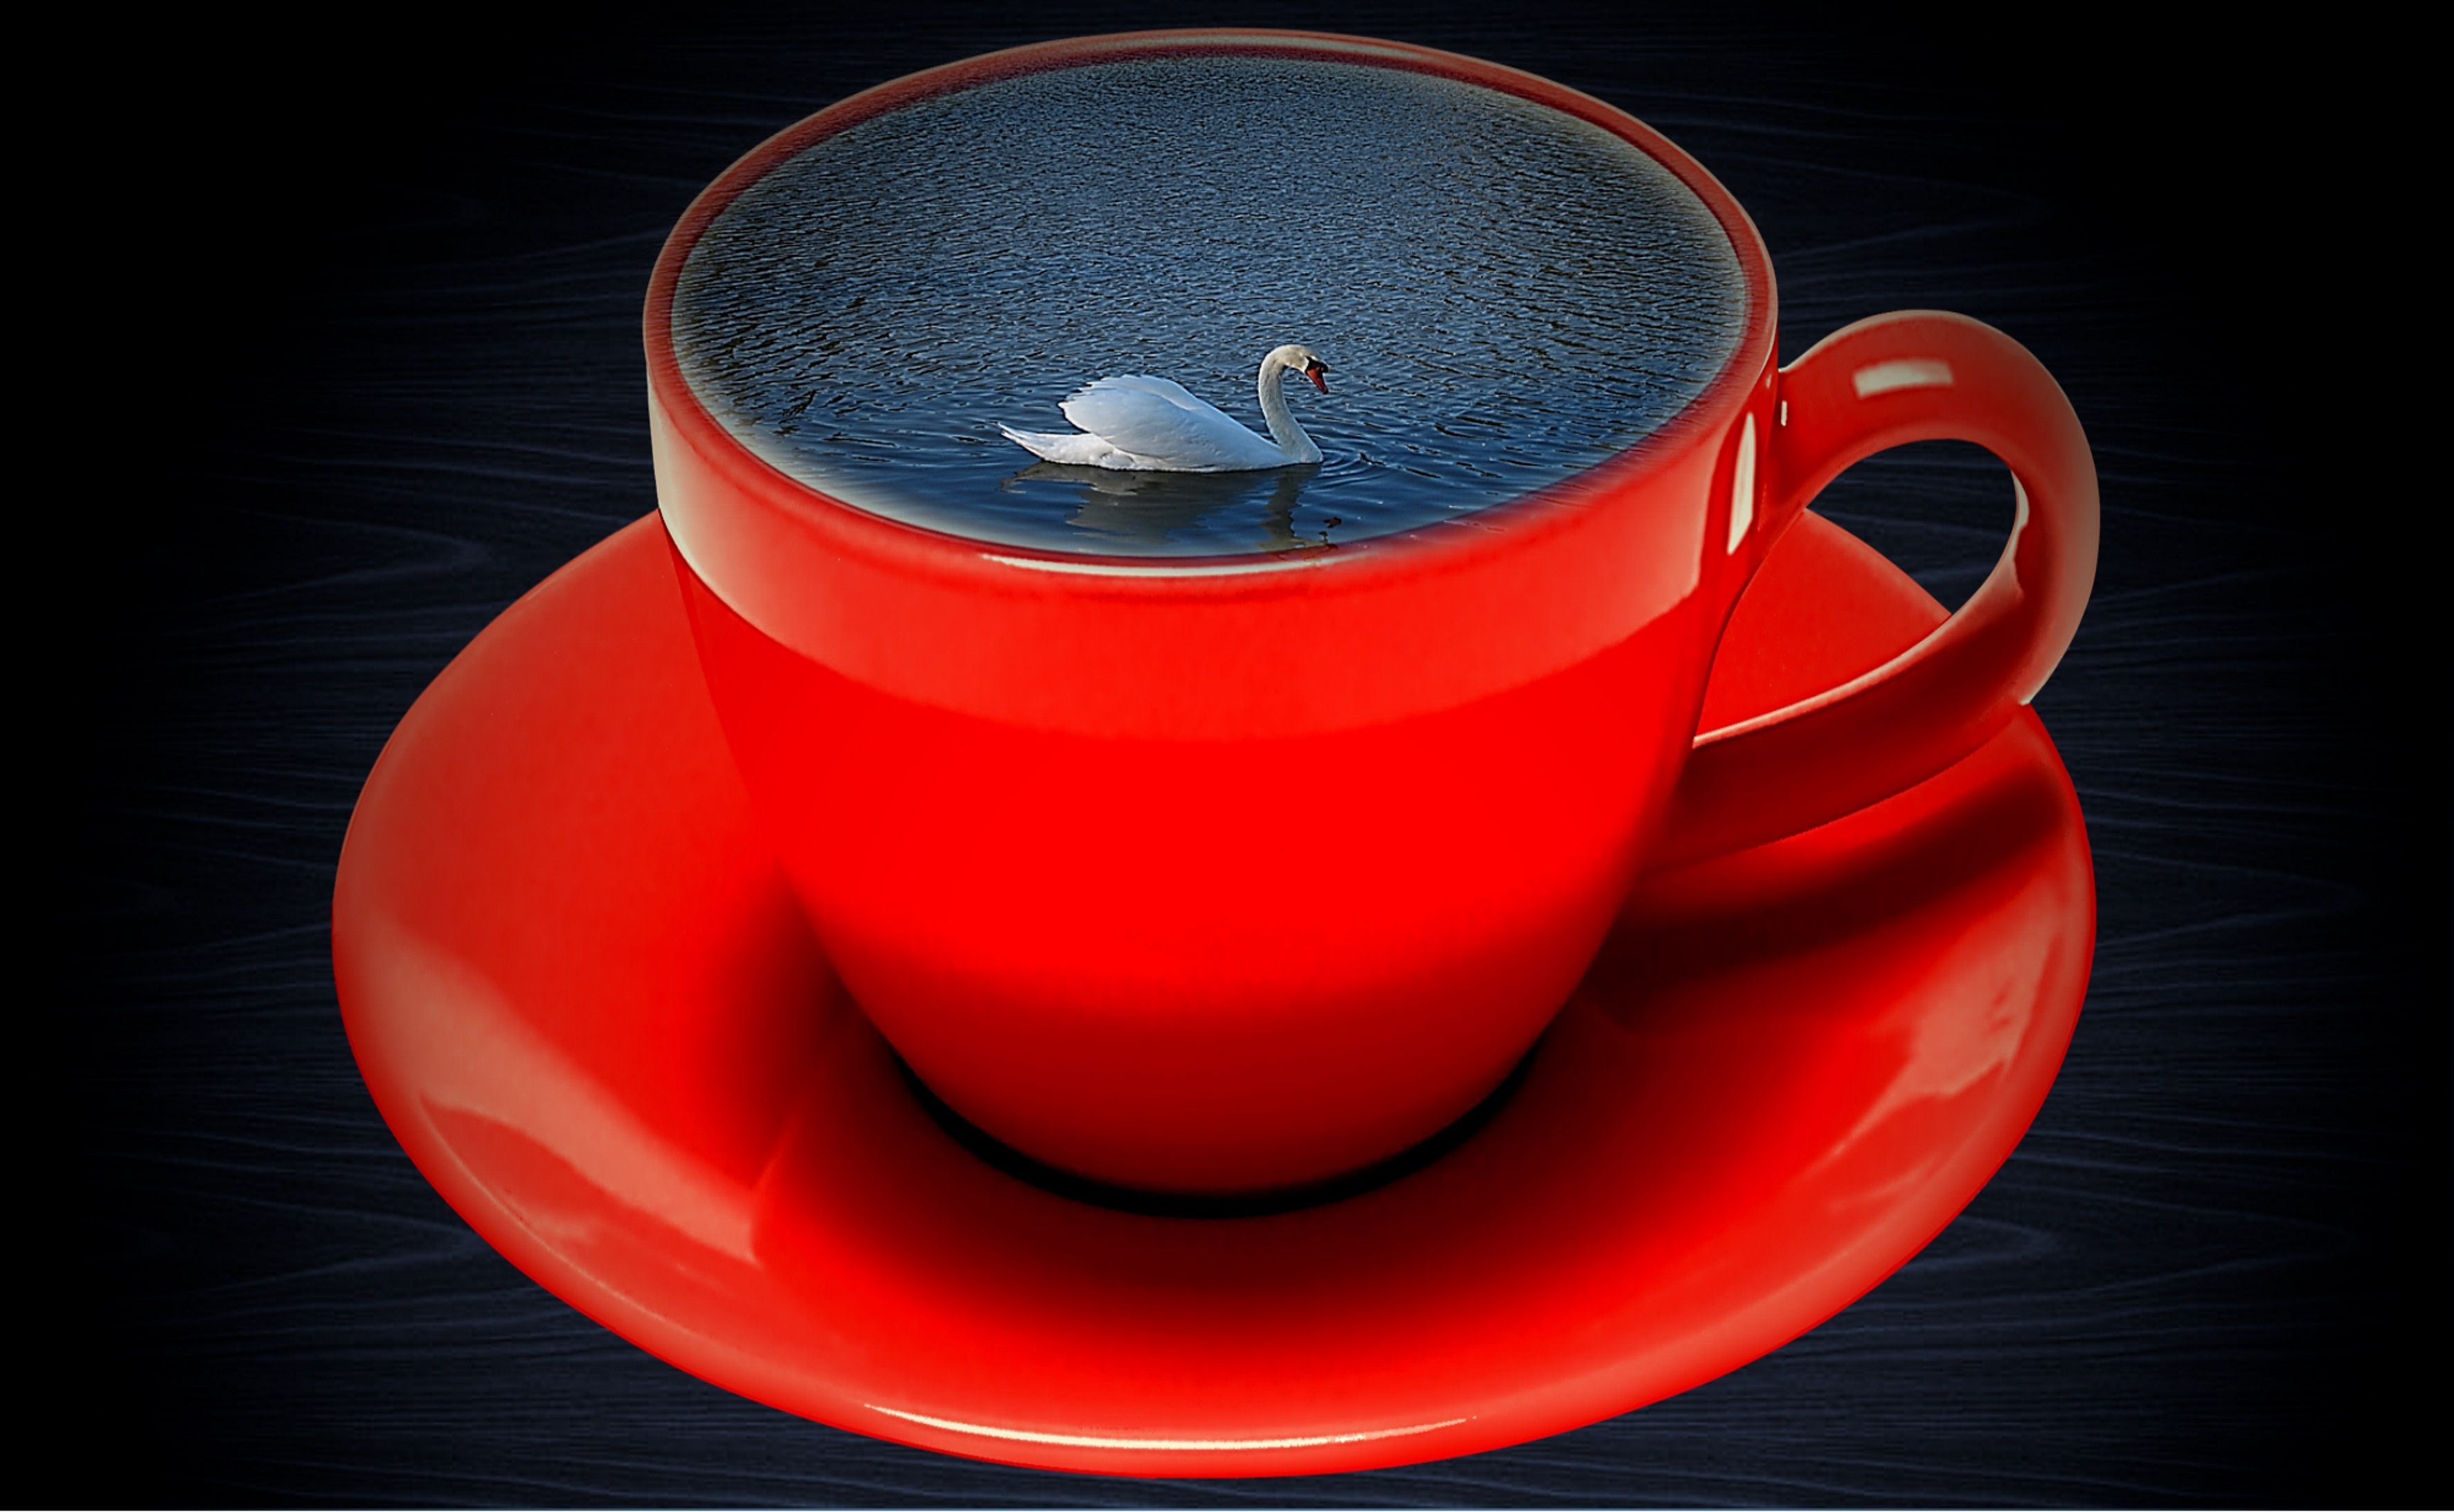
water, wave, cup, swim, red, drink, espresso, coffee cup, circle, caffeine, swan, porcelain